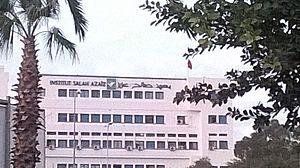
L'Institut Salah-Azaïz ou ISA est un établissement tunisien de santé publique qui constitue un centre de référence dans le pays pour la surveillance, le diagnostic et le traitement des cancers. Il est situé au boulevard du 9-Avril 1938 dans le quartier de Bab Saadoun à Tunis.
Salah Azaïz ou Salah Azaïez, né le 24 novembre 1911 à Soliman et mort le 23 juillet 1953 à Tunis, est le premier chirurgien tunisien de l'histoire contemporaine et le précurseur de la chirurgie du cancer en Tunisie.